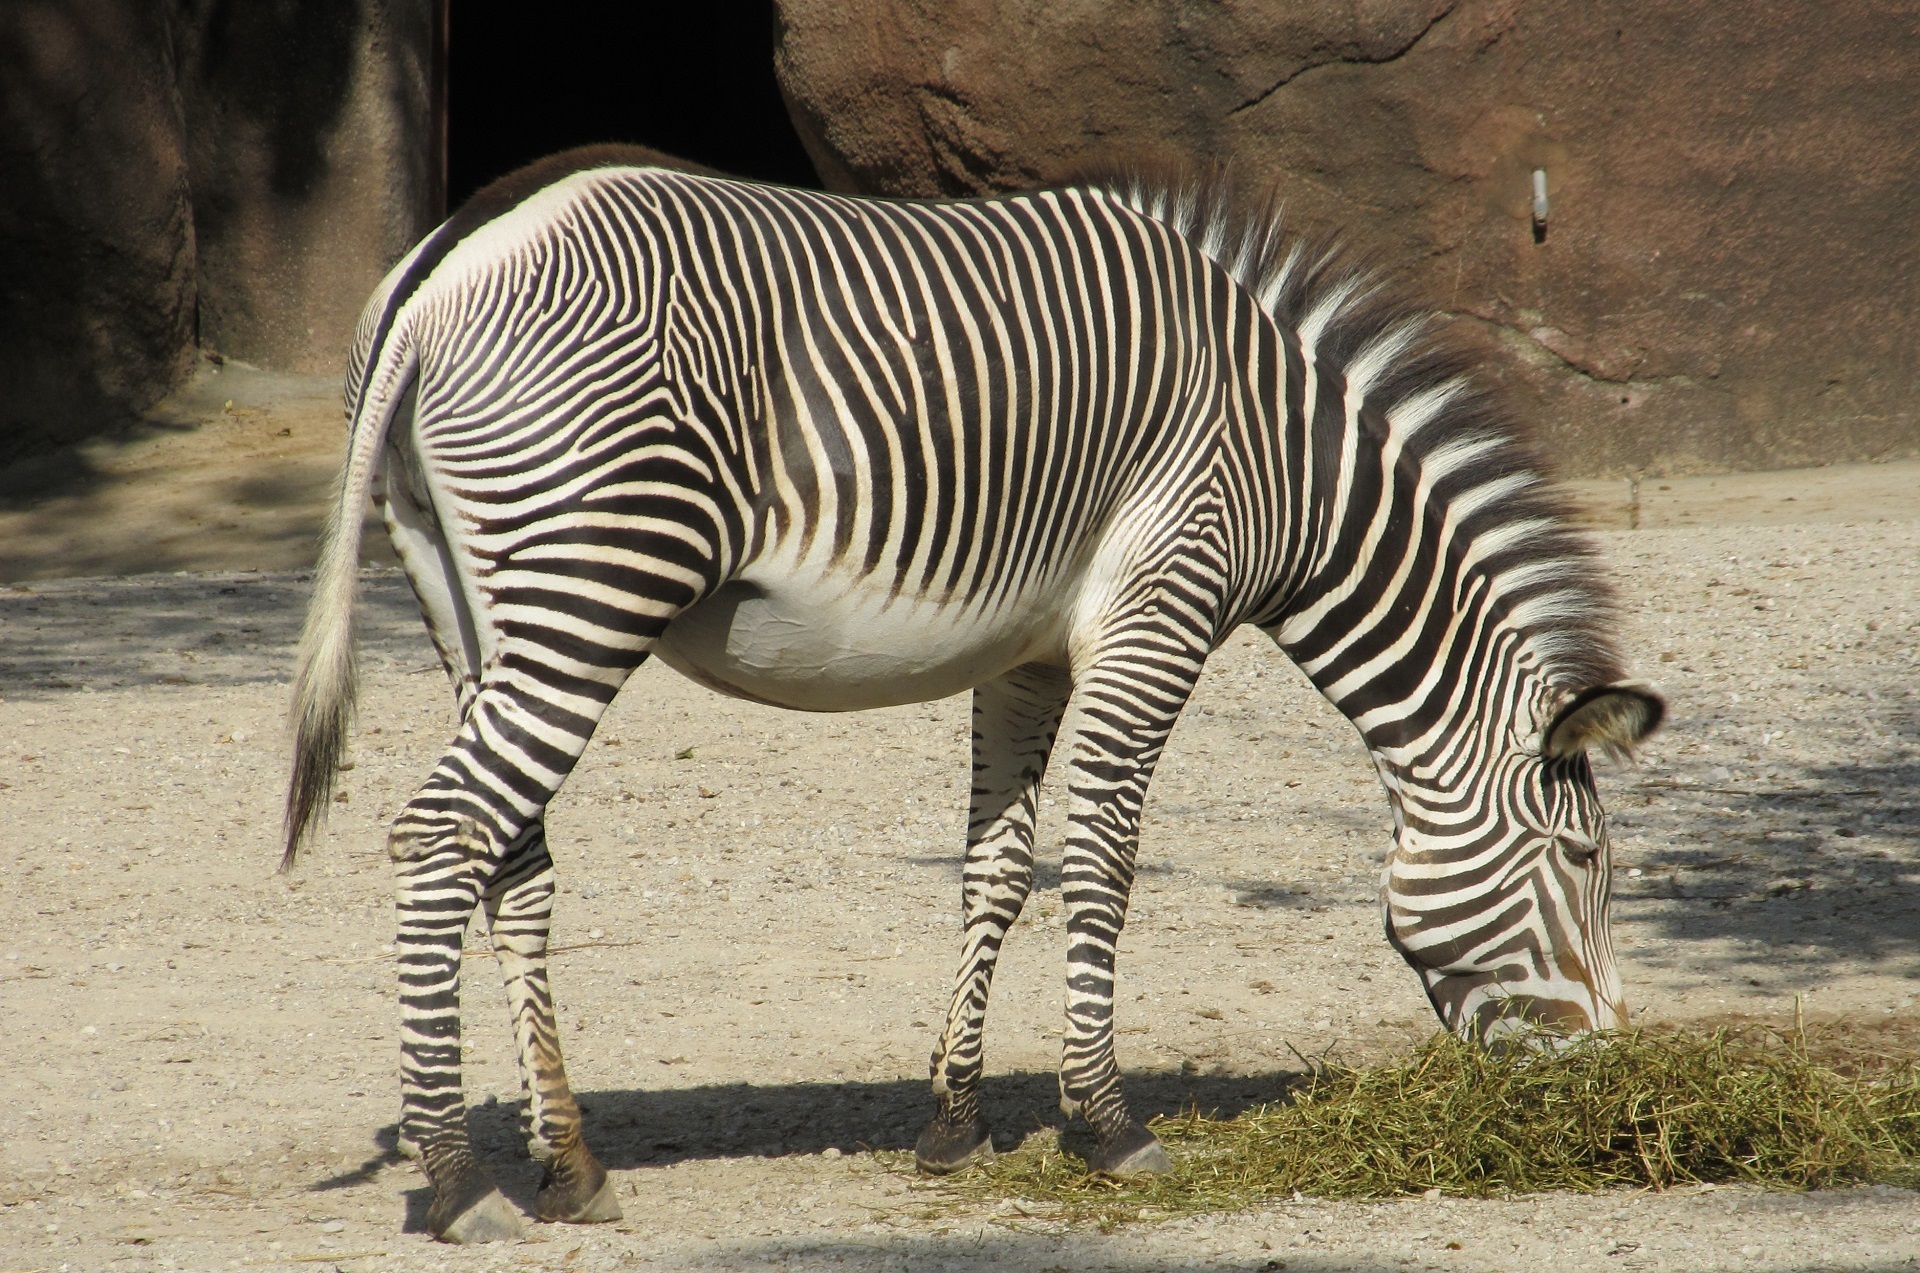
nature, black and white, hay, adventure, animal, wildlife, zoo, pattern, portrait, grazing, horse, mammal, fauna, zebra, striped, enclosure, outdoors, eating, design, safari, horse like mammal